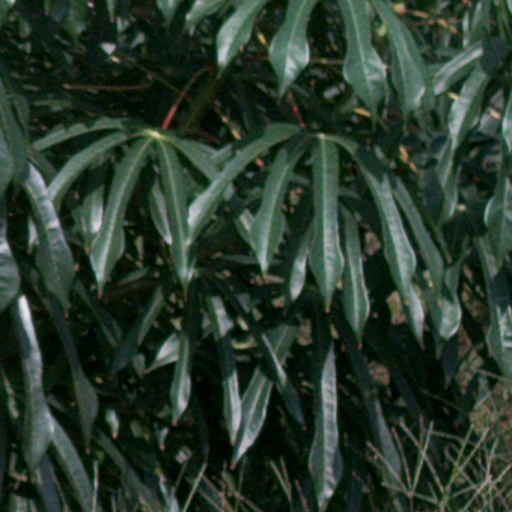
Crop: cassava